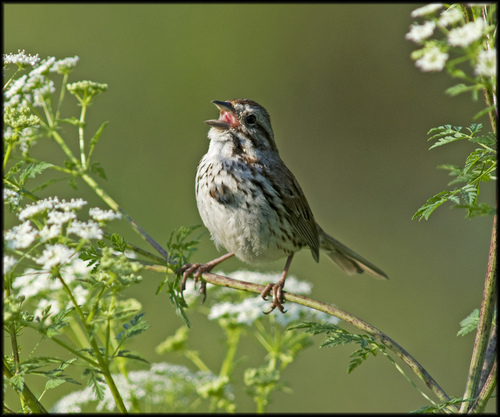
this bird has a black and white breast, white eyebrows and body with a short sharp bill.
this bird is small and round, and has brown malar stripes and a spotted white breast.
this is a bird with a white belly, brown back and a small beak.
the bird has a white breast, belly and abdomen with most of it's wings and retrice in brown color.
this is a white bird with black stripes on the breast and wingbars.
this bird has wings that are brown and has a white belly
this bird has a brown bill as well as a white bellya white breasted little bird with a short pointy bill and a pink inside bill
this bird has a pointed beak, black and white breast and white throat.
this is a gray bird with dark stripes on its sides and breast, the beak is pointed and tail is long.
Species: Song Sparrow